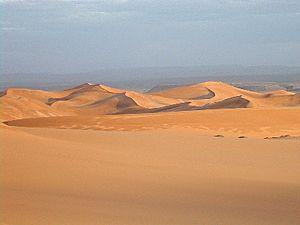
Dunes Algérie